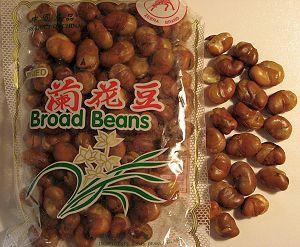
Les fèves sont des plantes annuelles légumineuses de la famille des Fabaceae, sous-famille des Faboideae, tribu des Fabeae. Comme les fèveroles, les fèves cultivées ont comme origine l'espèce botanique Vicia faba.